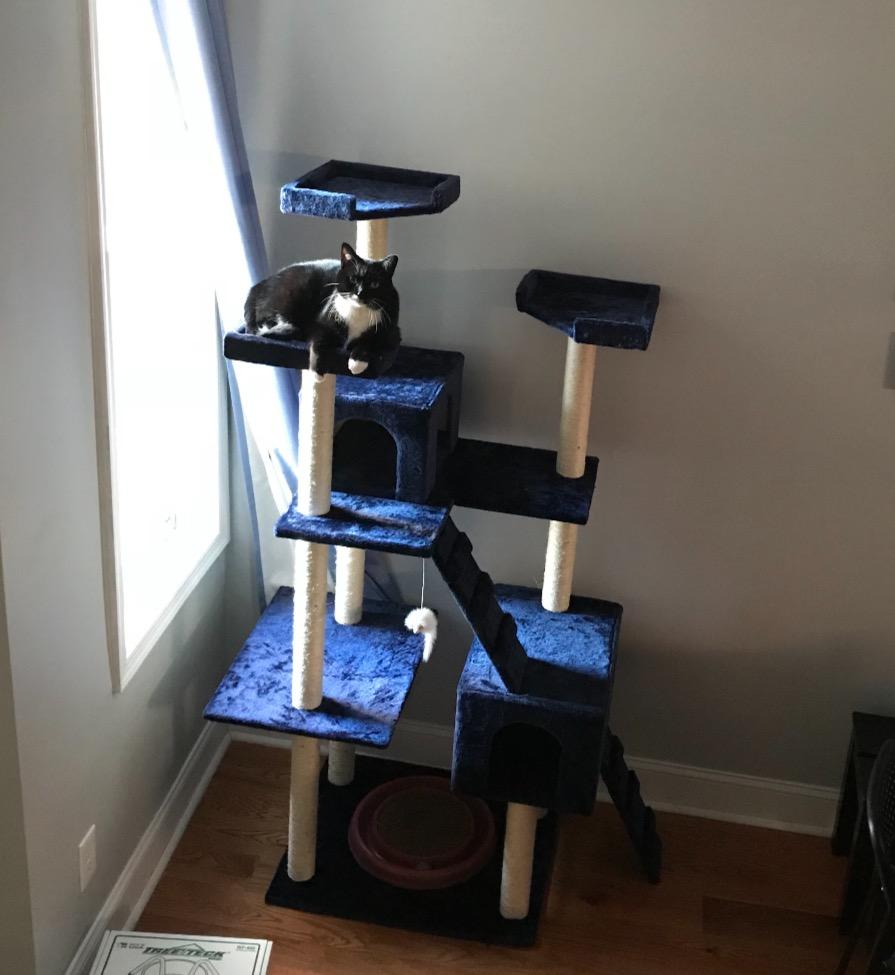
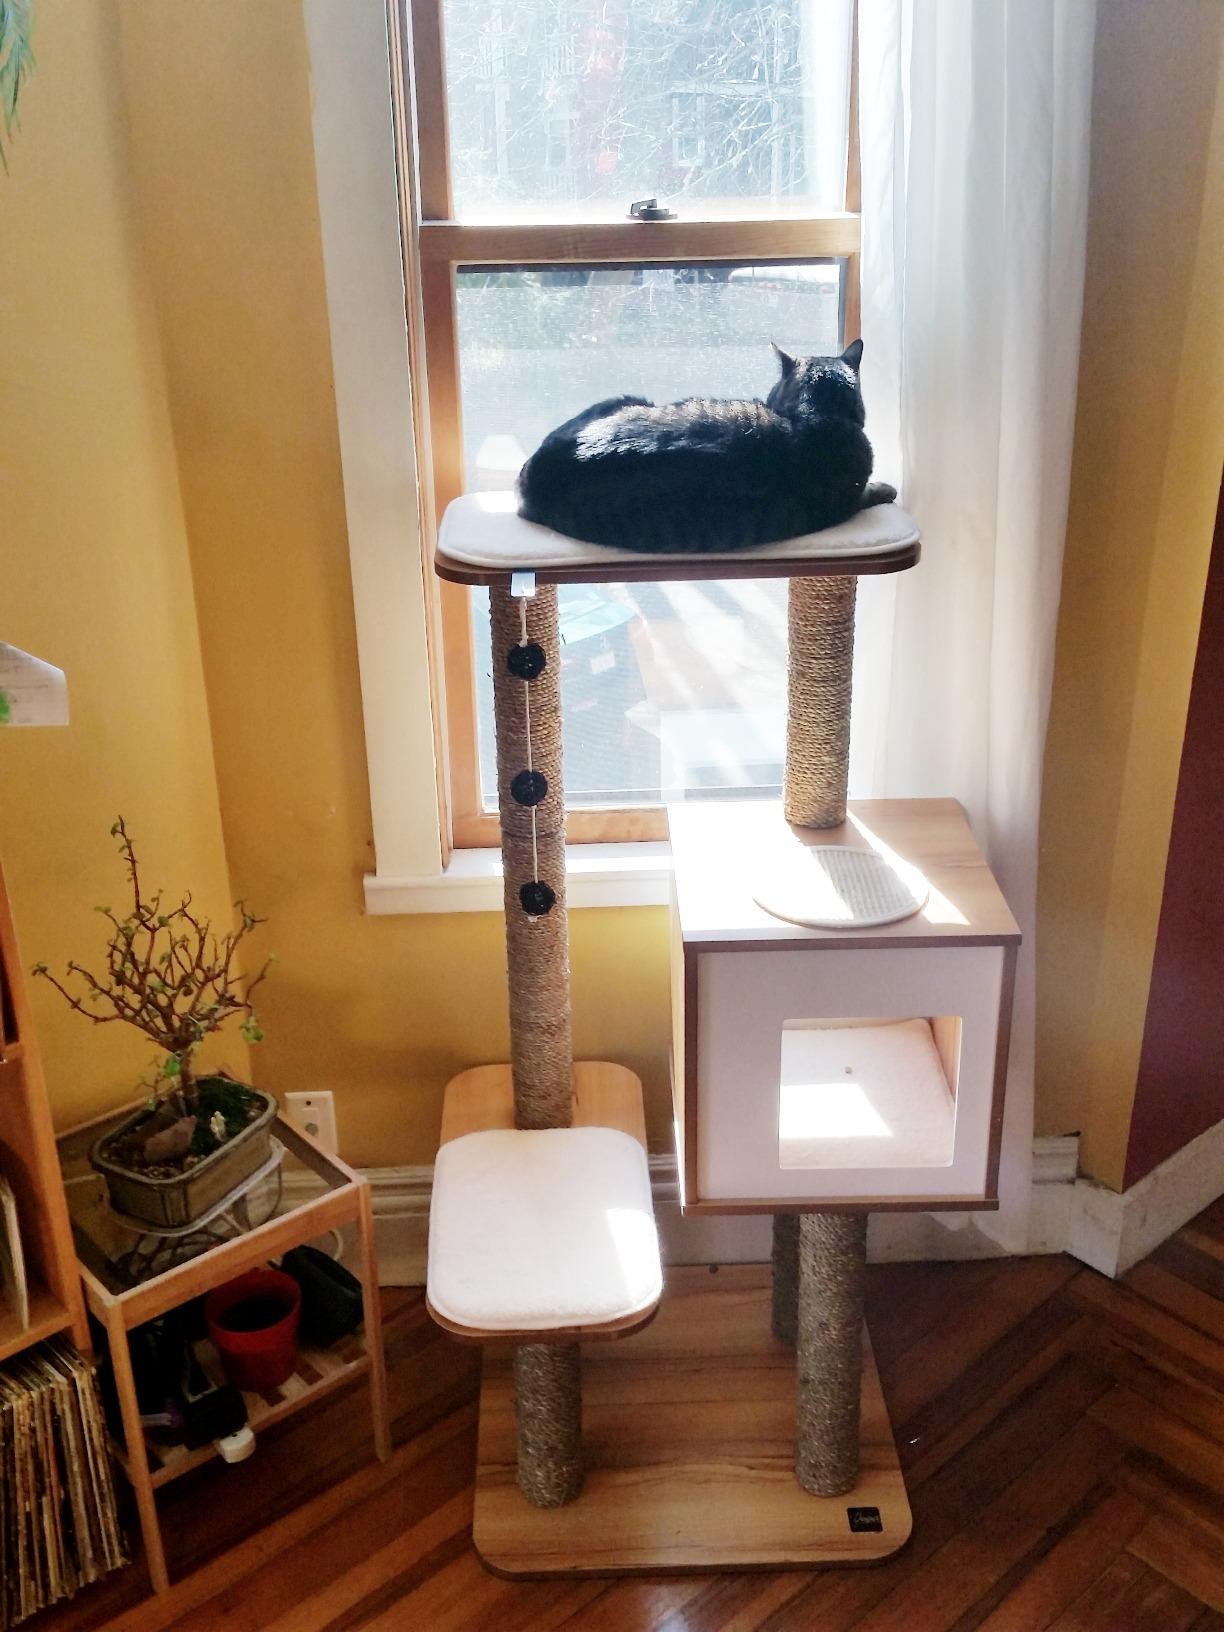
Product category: items_cat tree
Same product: no